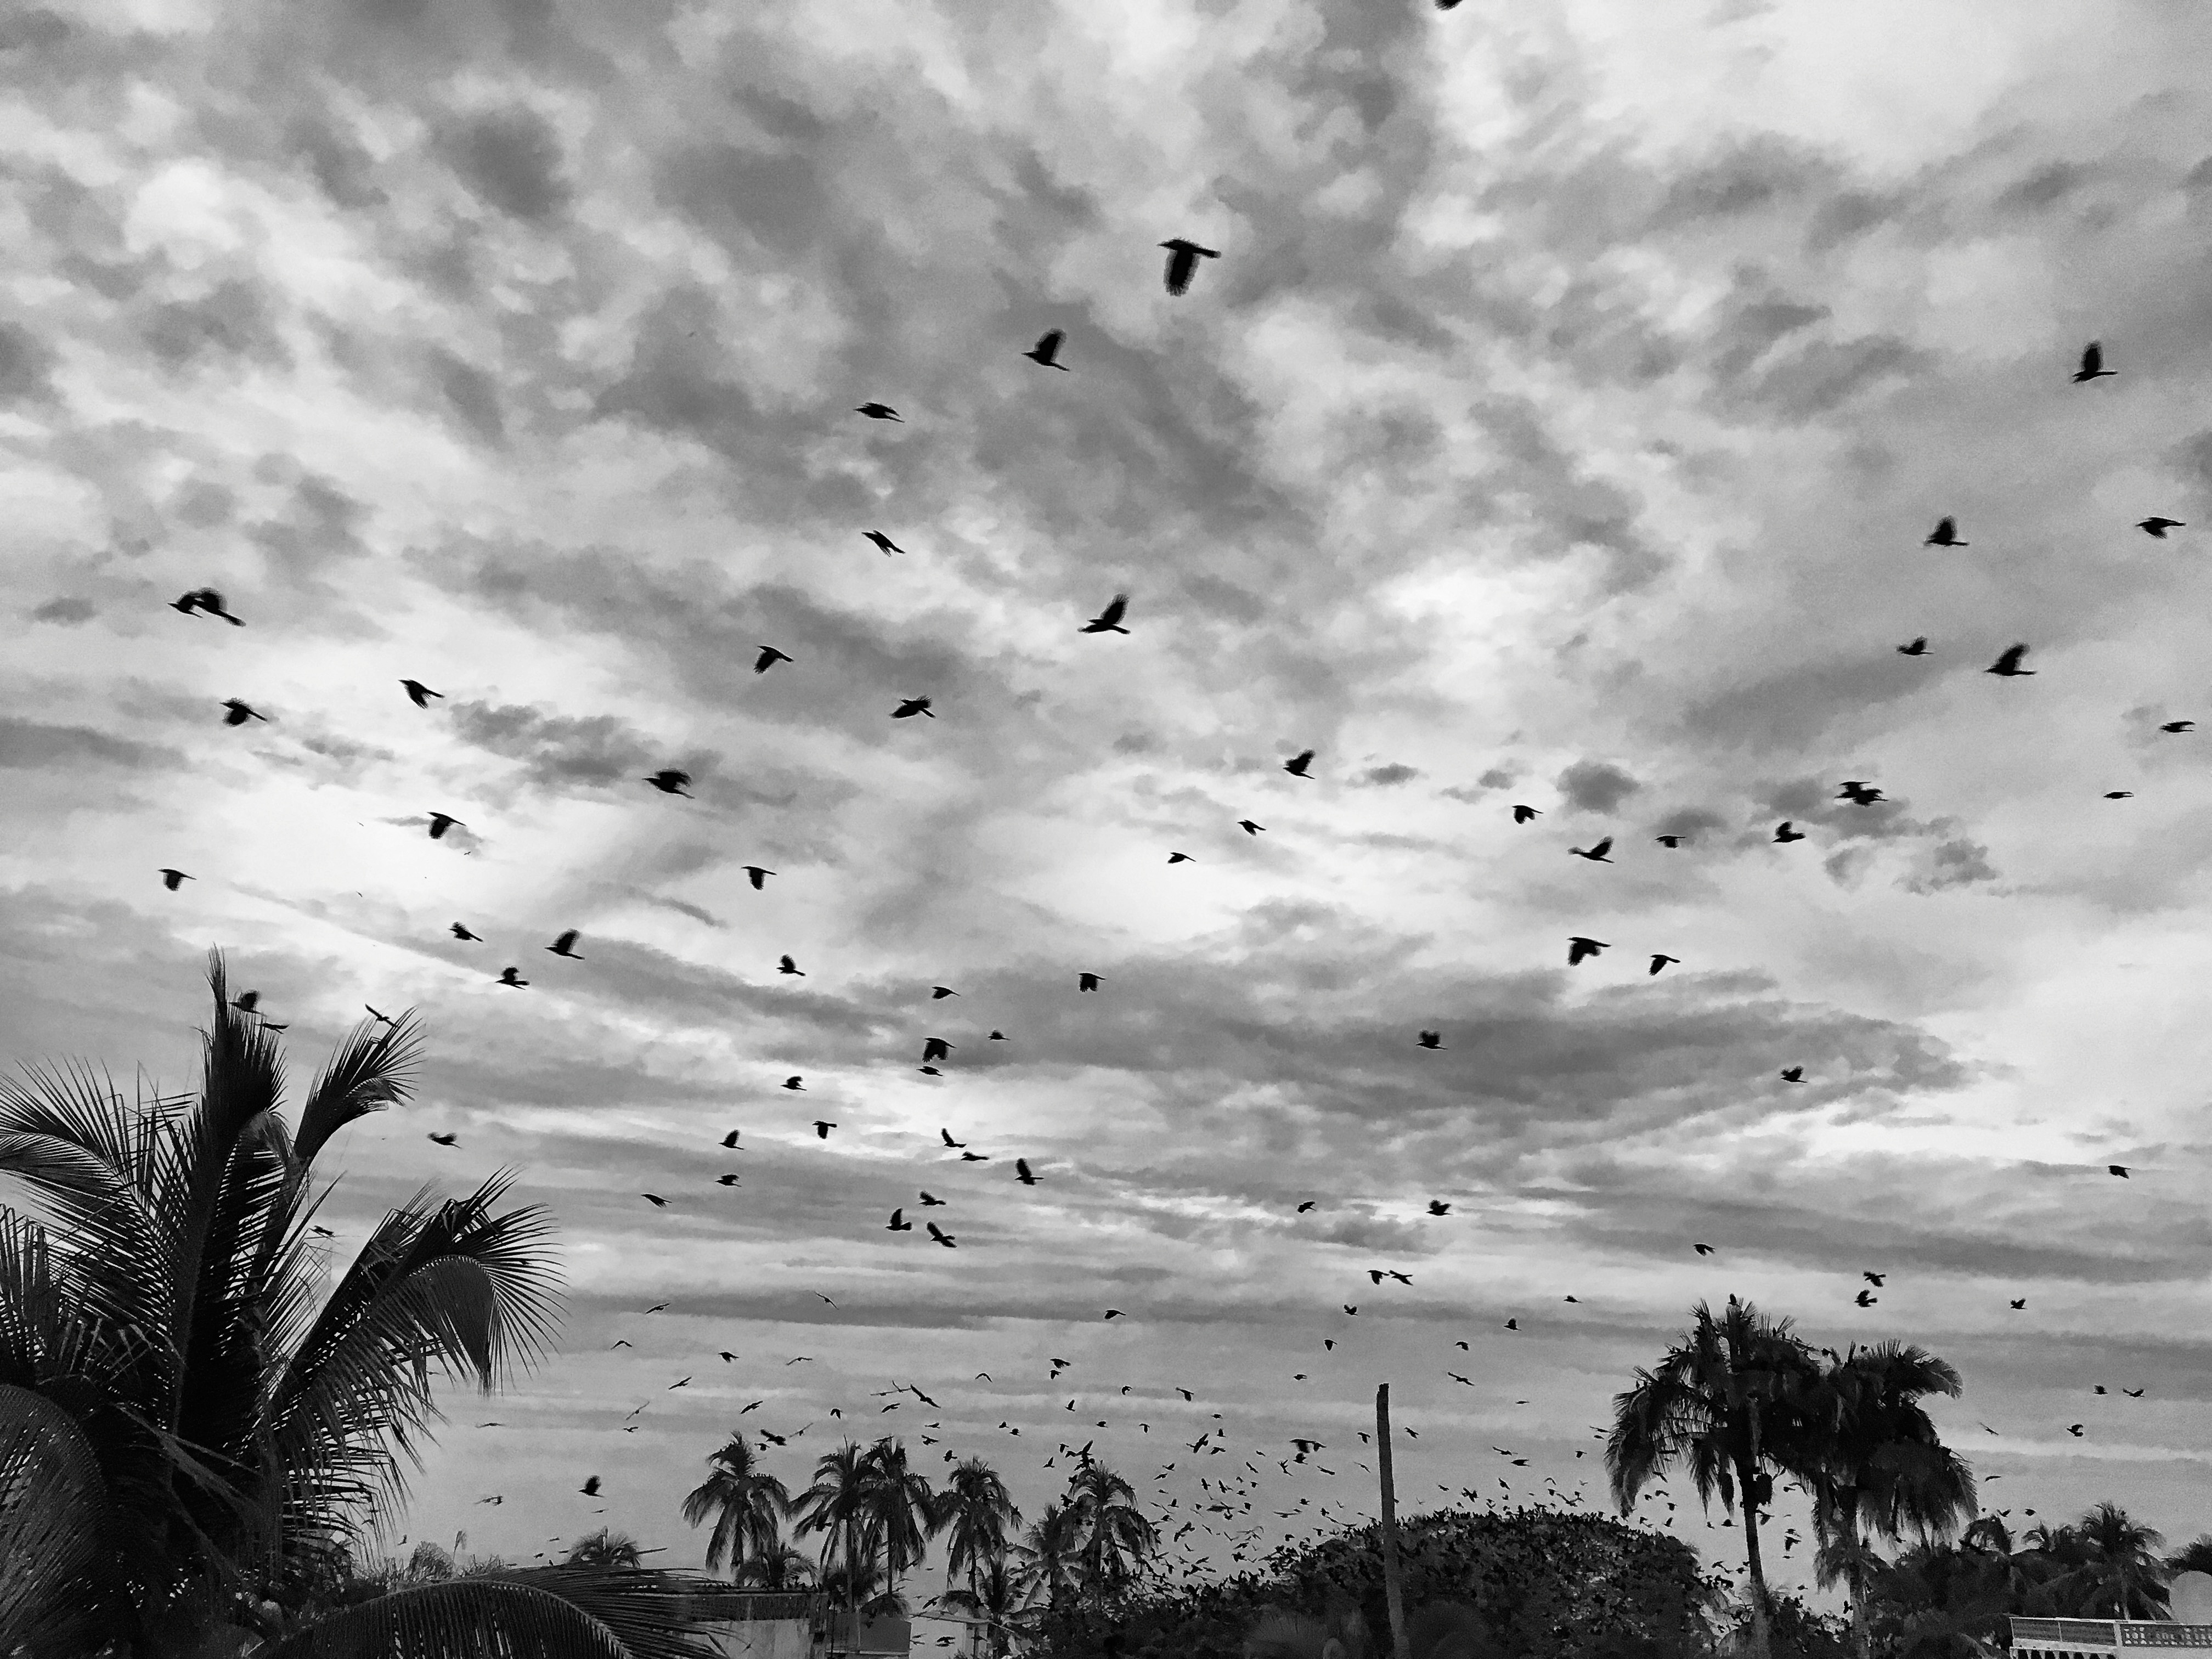
nature, bird, cloud, black and white, sky, flock, black, monochrome, monochrome photography